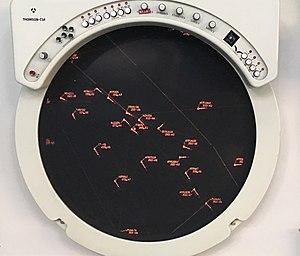
Ecran radar aéronautique
Les radiocommunications aéronautiques sont dans des bandes de fréquences du spectre radioélectrique, réservée à l'aéronautique par des traités internationaux. Elles sont utilisées pour les communications entre les pilotes et le personnel des stations au sol. Elle permet de transmettre des clairances et des informations importantes pour la sécurité de la circulation aérienne et l'efficacité de la gestion du trafic aérien.
En France, les ingénieurs électroniciens des systèmes de la sécurité aérienne de la Direction générale de l'Aviation civile contribuent à la sécurité aérienne en veillant jour et nuit au bon fonctionnement des systèmes techniques de la navigation aérienne qui permettent d'assurer le contrôle de la circulation aérienne sur le territoire national. Dotés d'un grand sens des responsabilités, ils assurent l'étude, l'installation, le paramétrage et la surveillance des systèmes en temps réel.